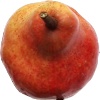
Label: Pear Red 1